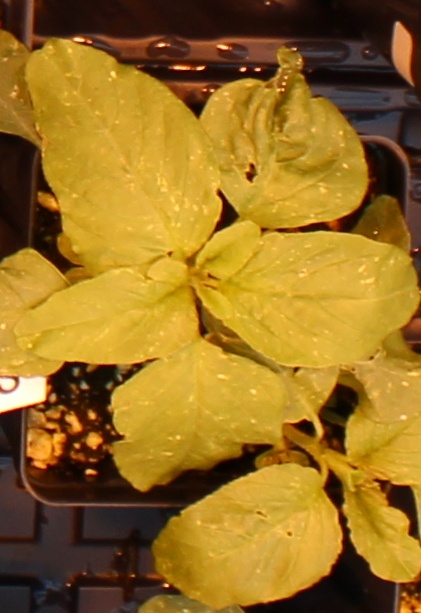
Label: Redroot Pigweed